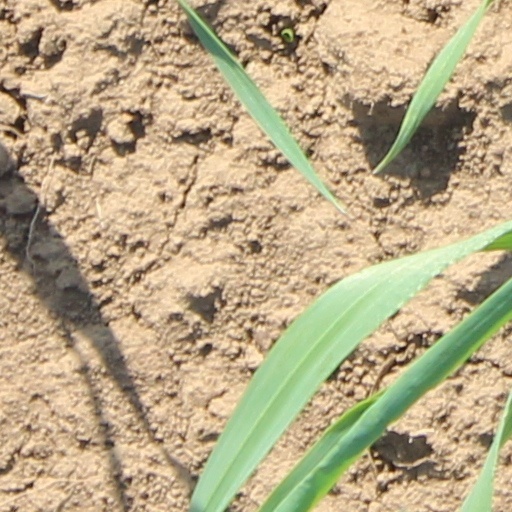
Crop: wheat